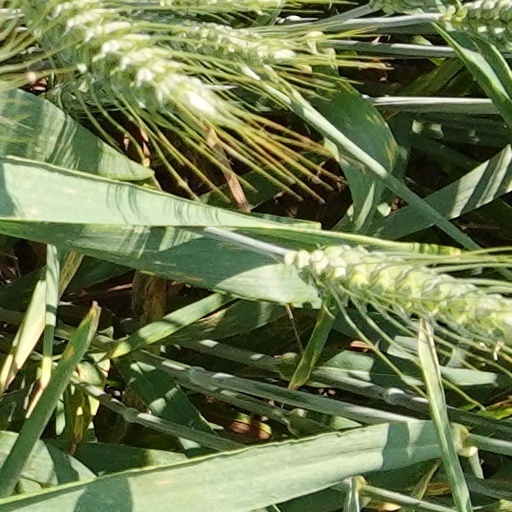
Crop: wheat